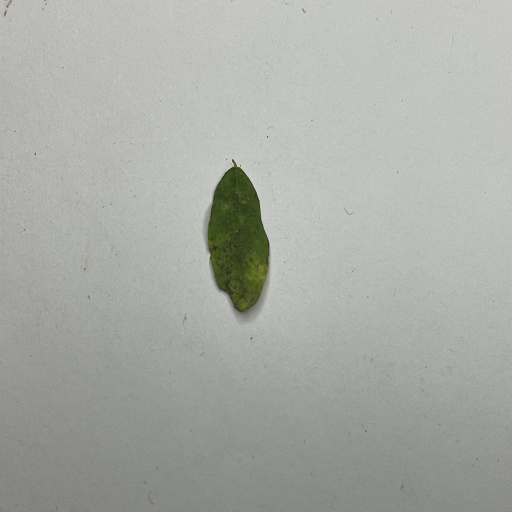
Species: Sojina
Leaf condition: Bacterial Spot